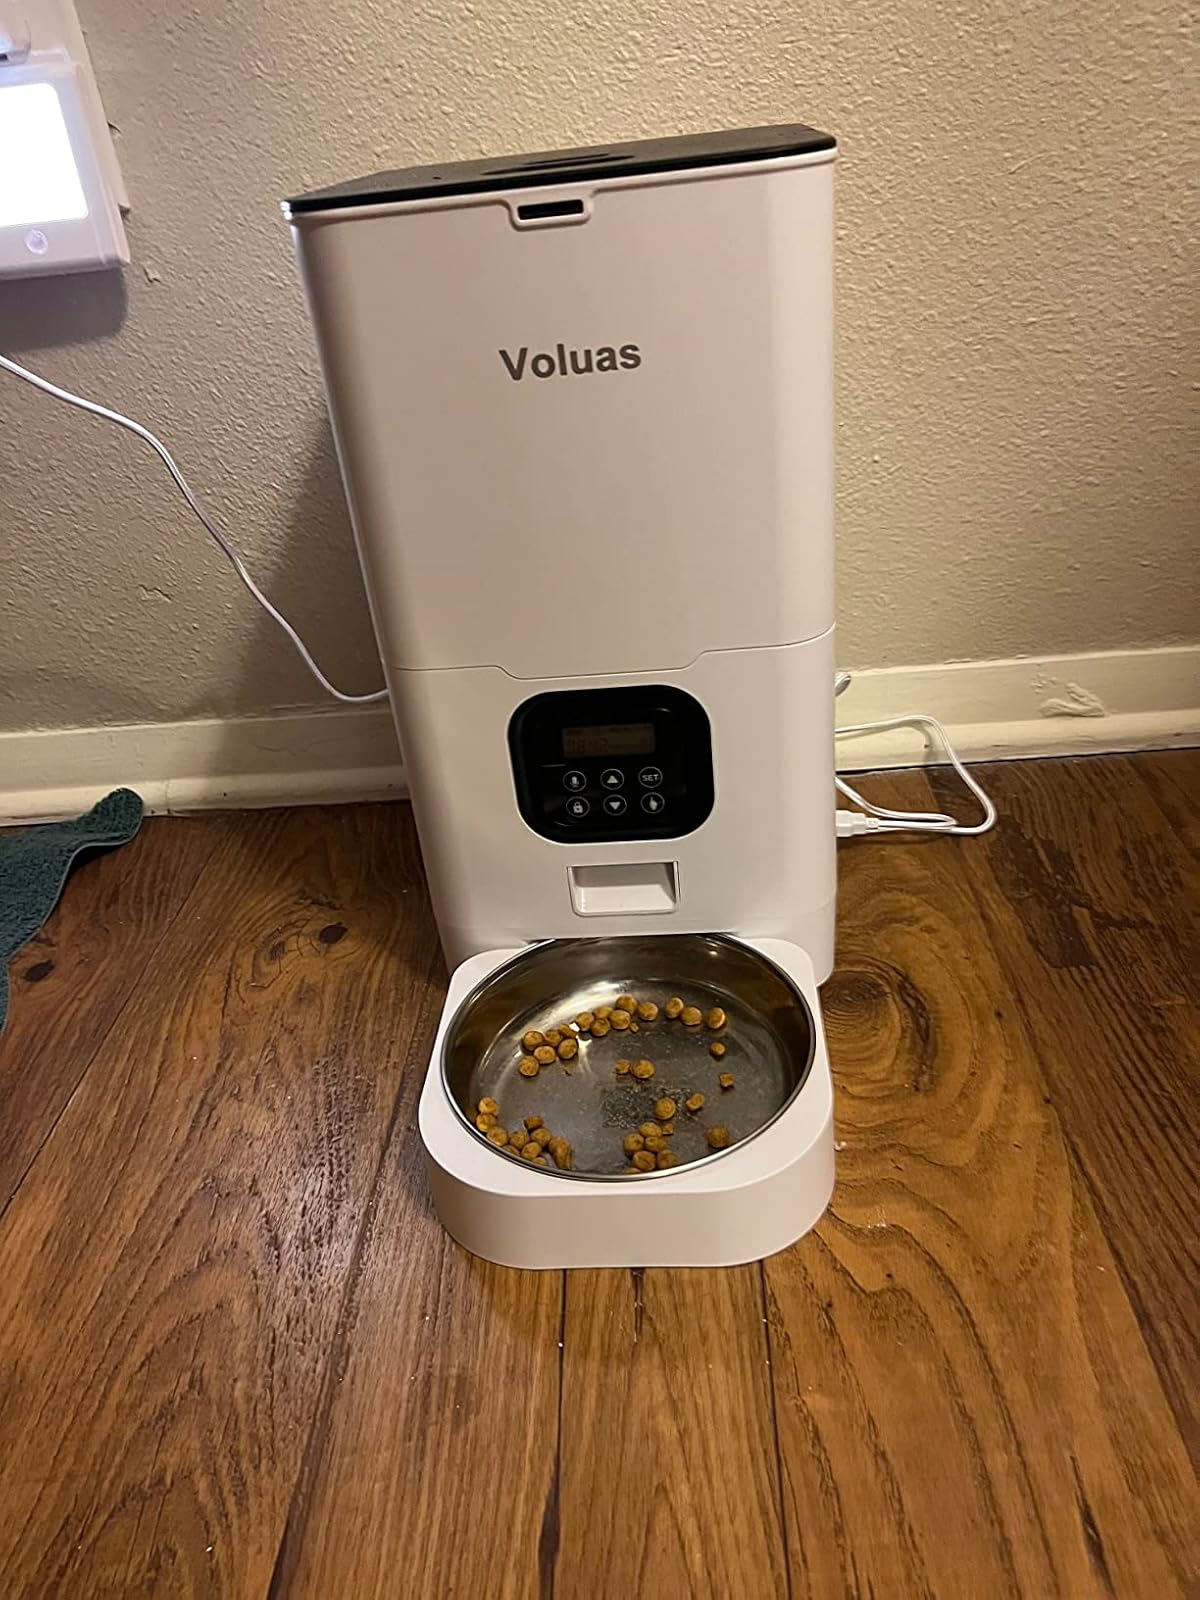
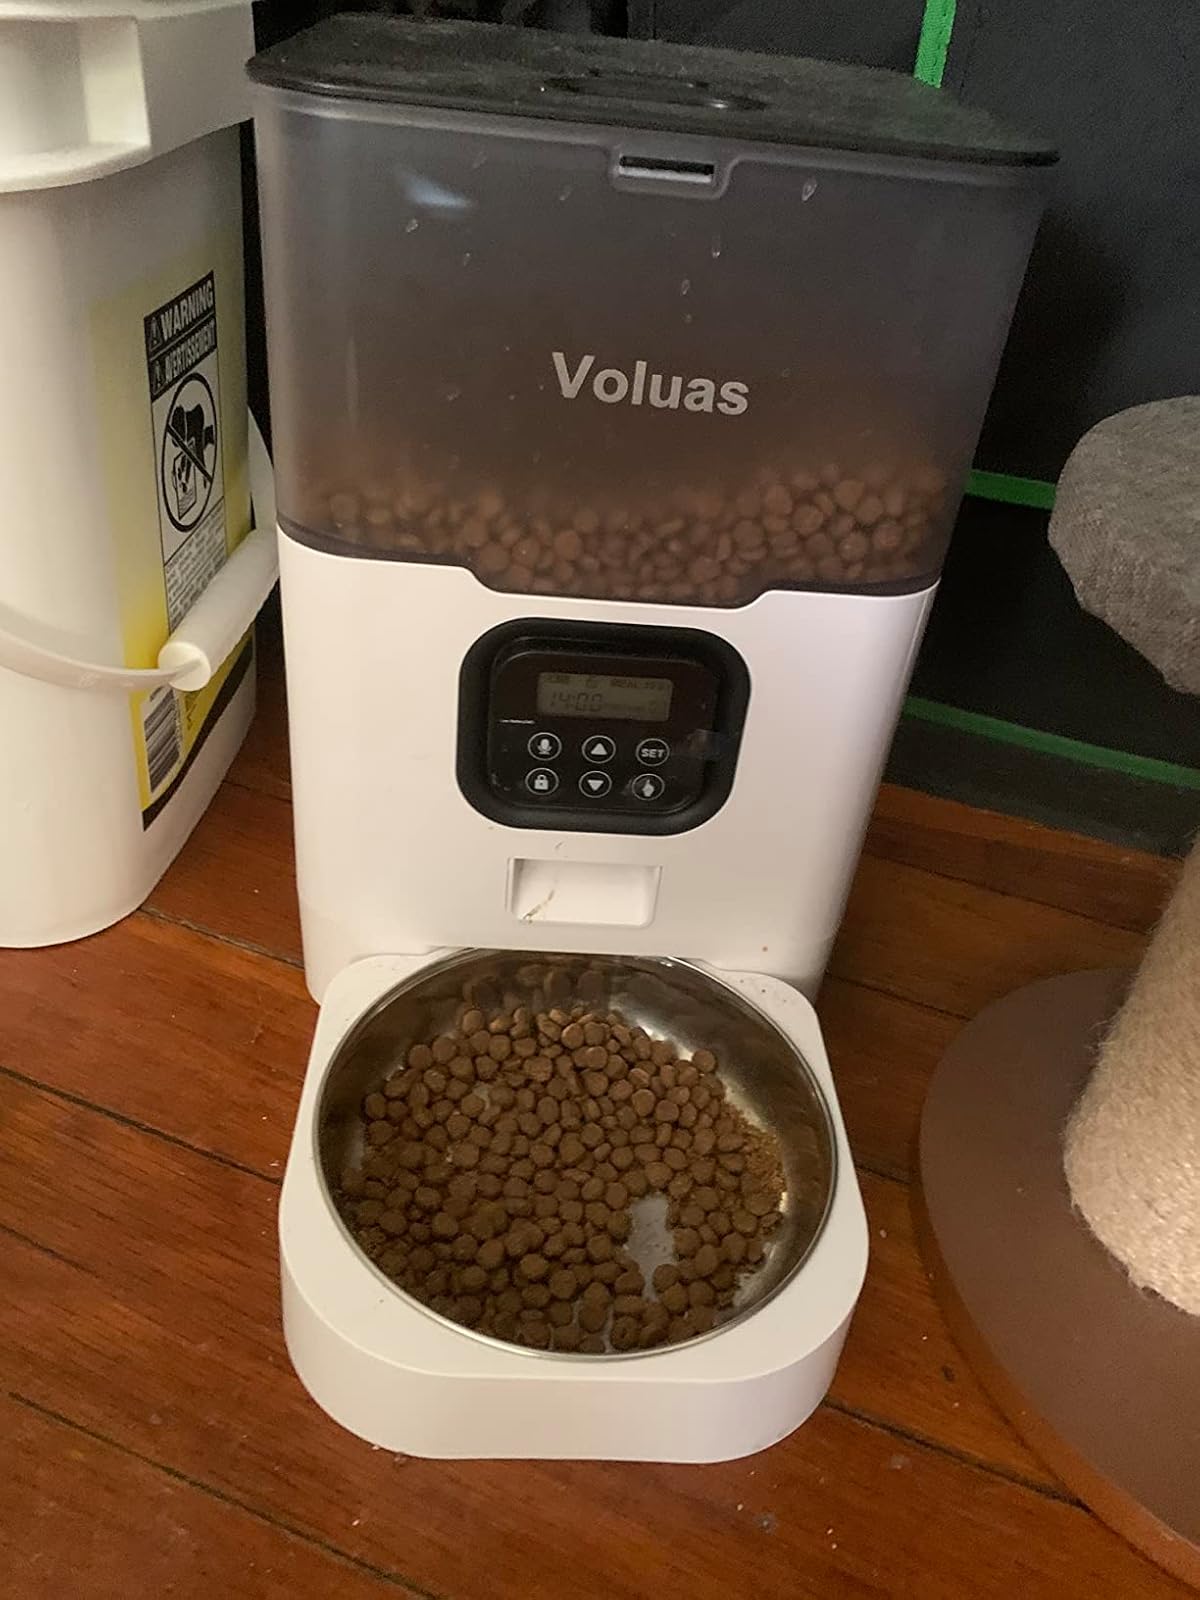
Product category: items_feeder
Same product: no